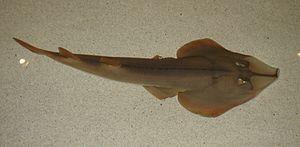
Rhinobatos est un genre de raies, de la famille des Rhinobatidae. On les appelle parfois « raies-guitares » en raison de leur forme allongée.